British Club (Bangkok)

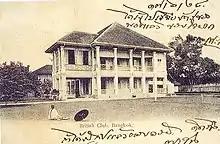
Postcard dated 1909, showing the original clubhouse

The British Club was founded in 1903, when, following a dispute, a group of British members of the United Club—then the main social club for Western expatriates in Bangkok—broke away to form a new, separate club. They formed the first committee on 24 April, and the club opened on 6 July the same year.